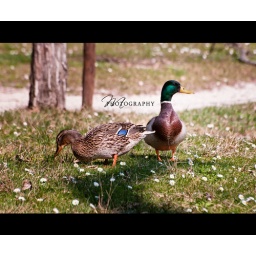
Couple of Mallard ducks male and female in springtime grass with daisies